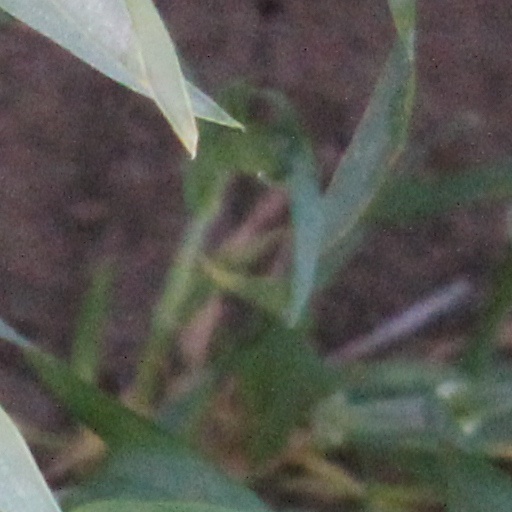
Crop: wheat